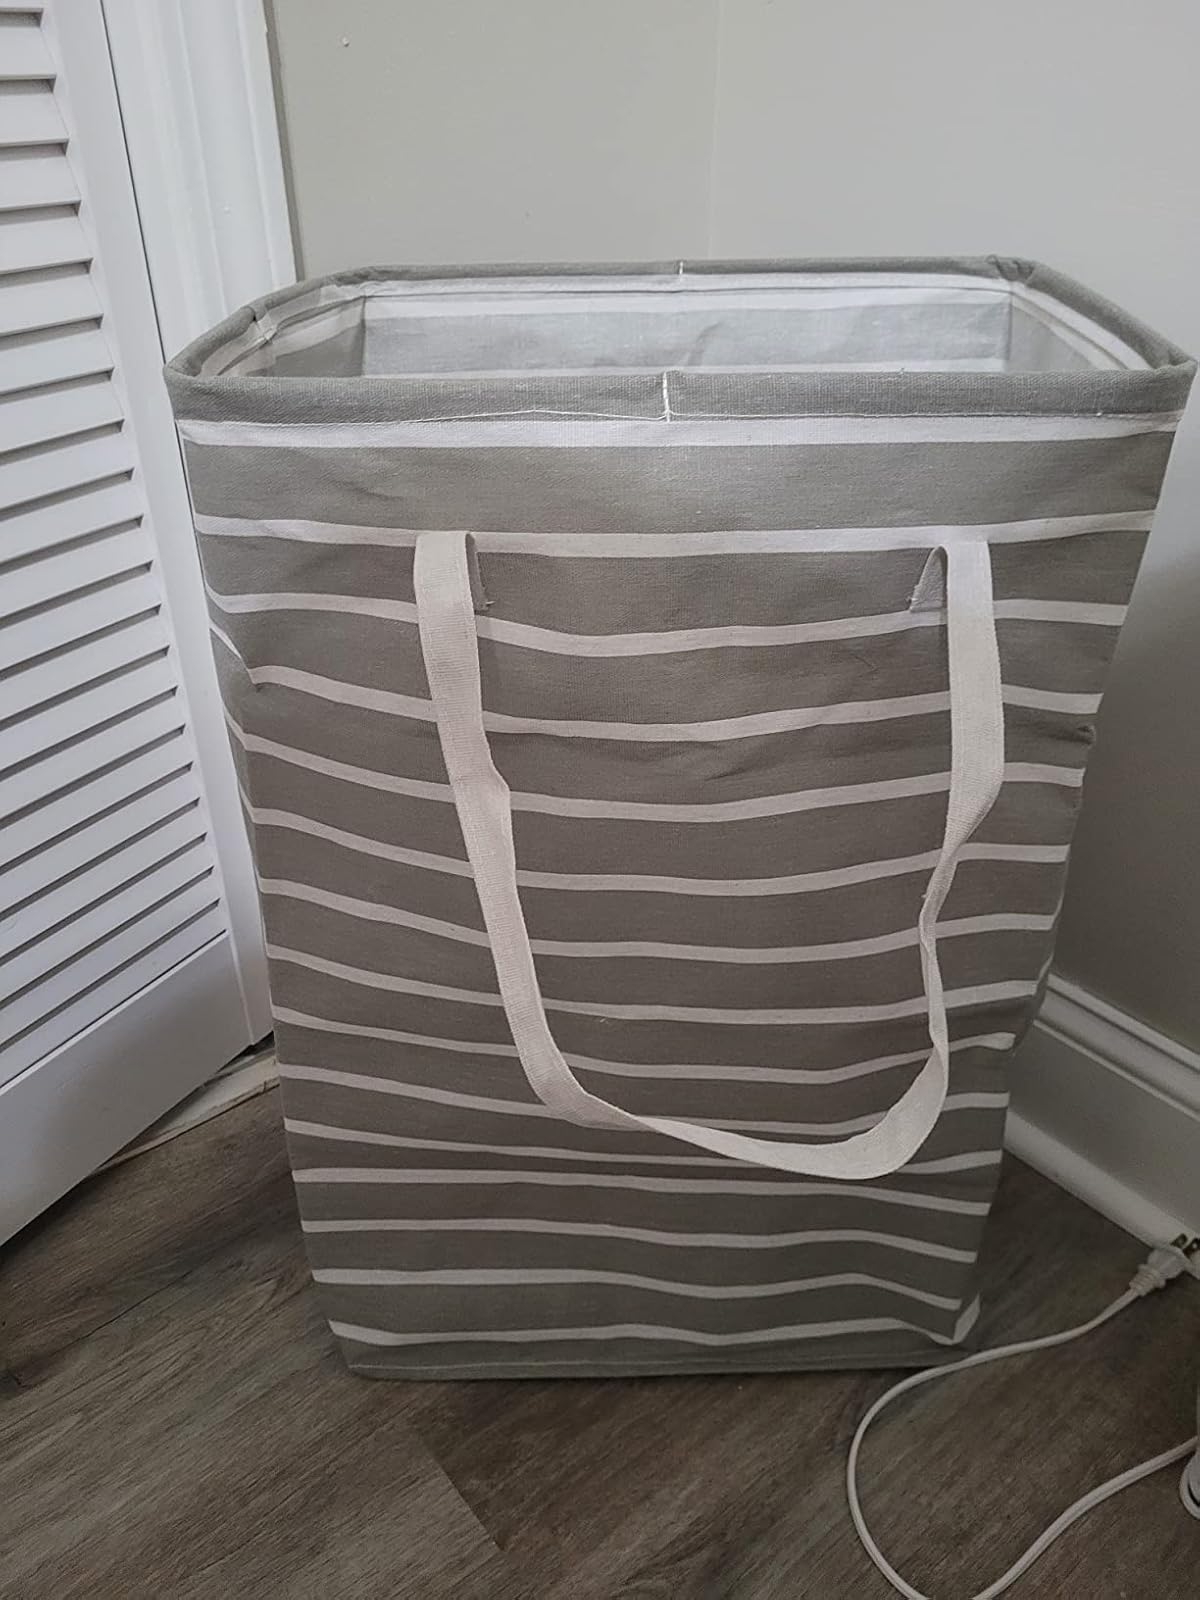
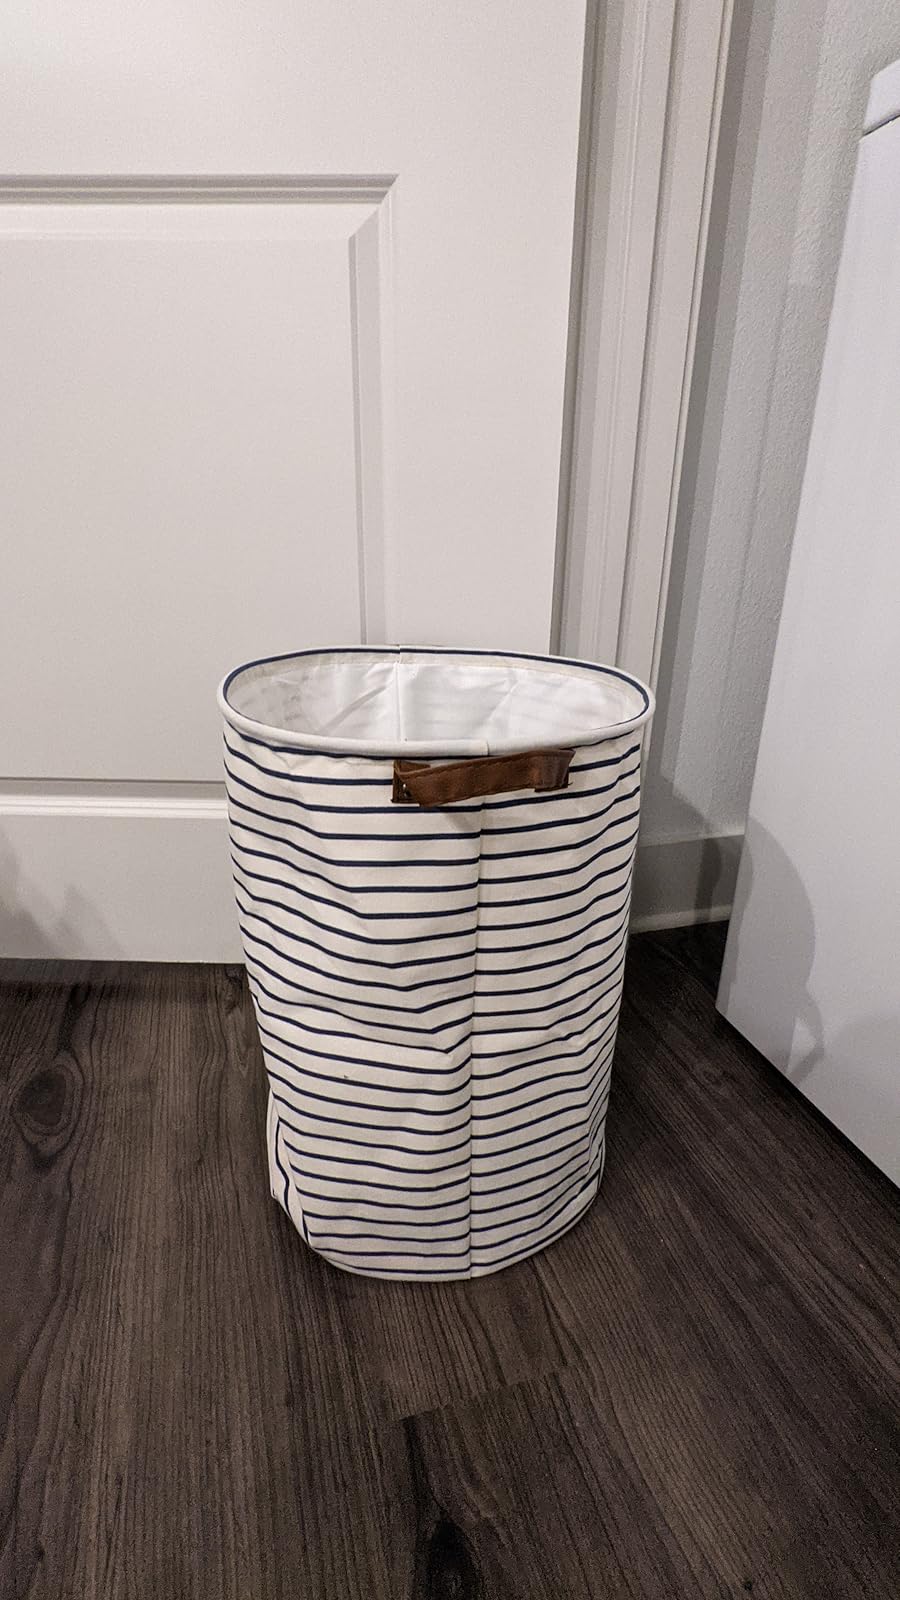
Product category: items_hamper
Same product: no